Thomas Murray House (Clearfield, Pennsylvania)

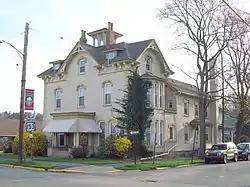
Thomas Murray House, April 2010

Thomas Murray House is a historic home located in Clearfield, Pennsylvania, United States. It is a two-and-a-half-story brick dwelling in the Italianate style and constructed in 1876. It was constructed for Thomas Murray, a prominent attorney in late 19th-century Clearfield. The house was converted to apartments in 1943.